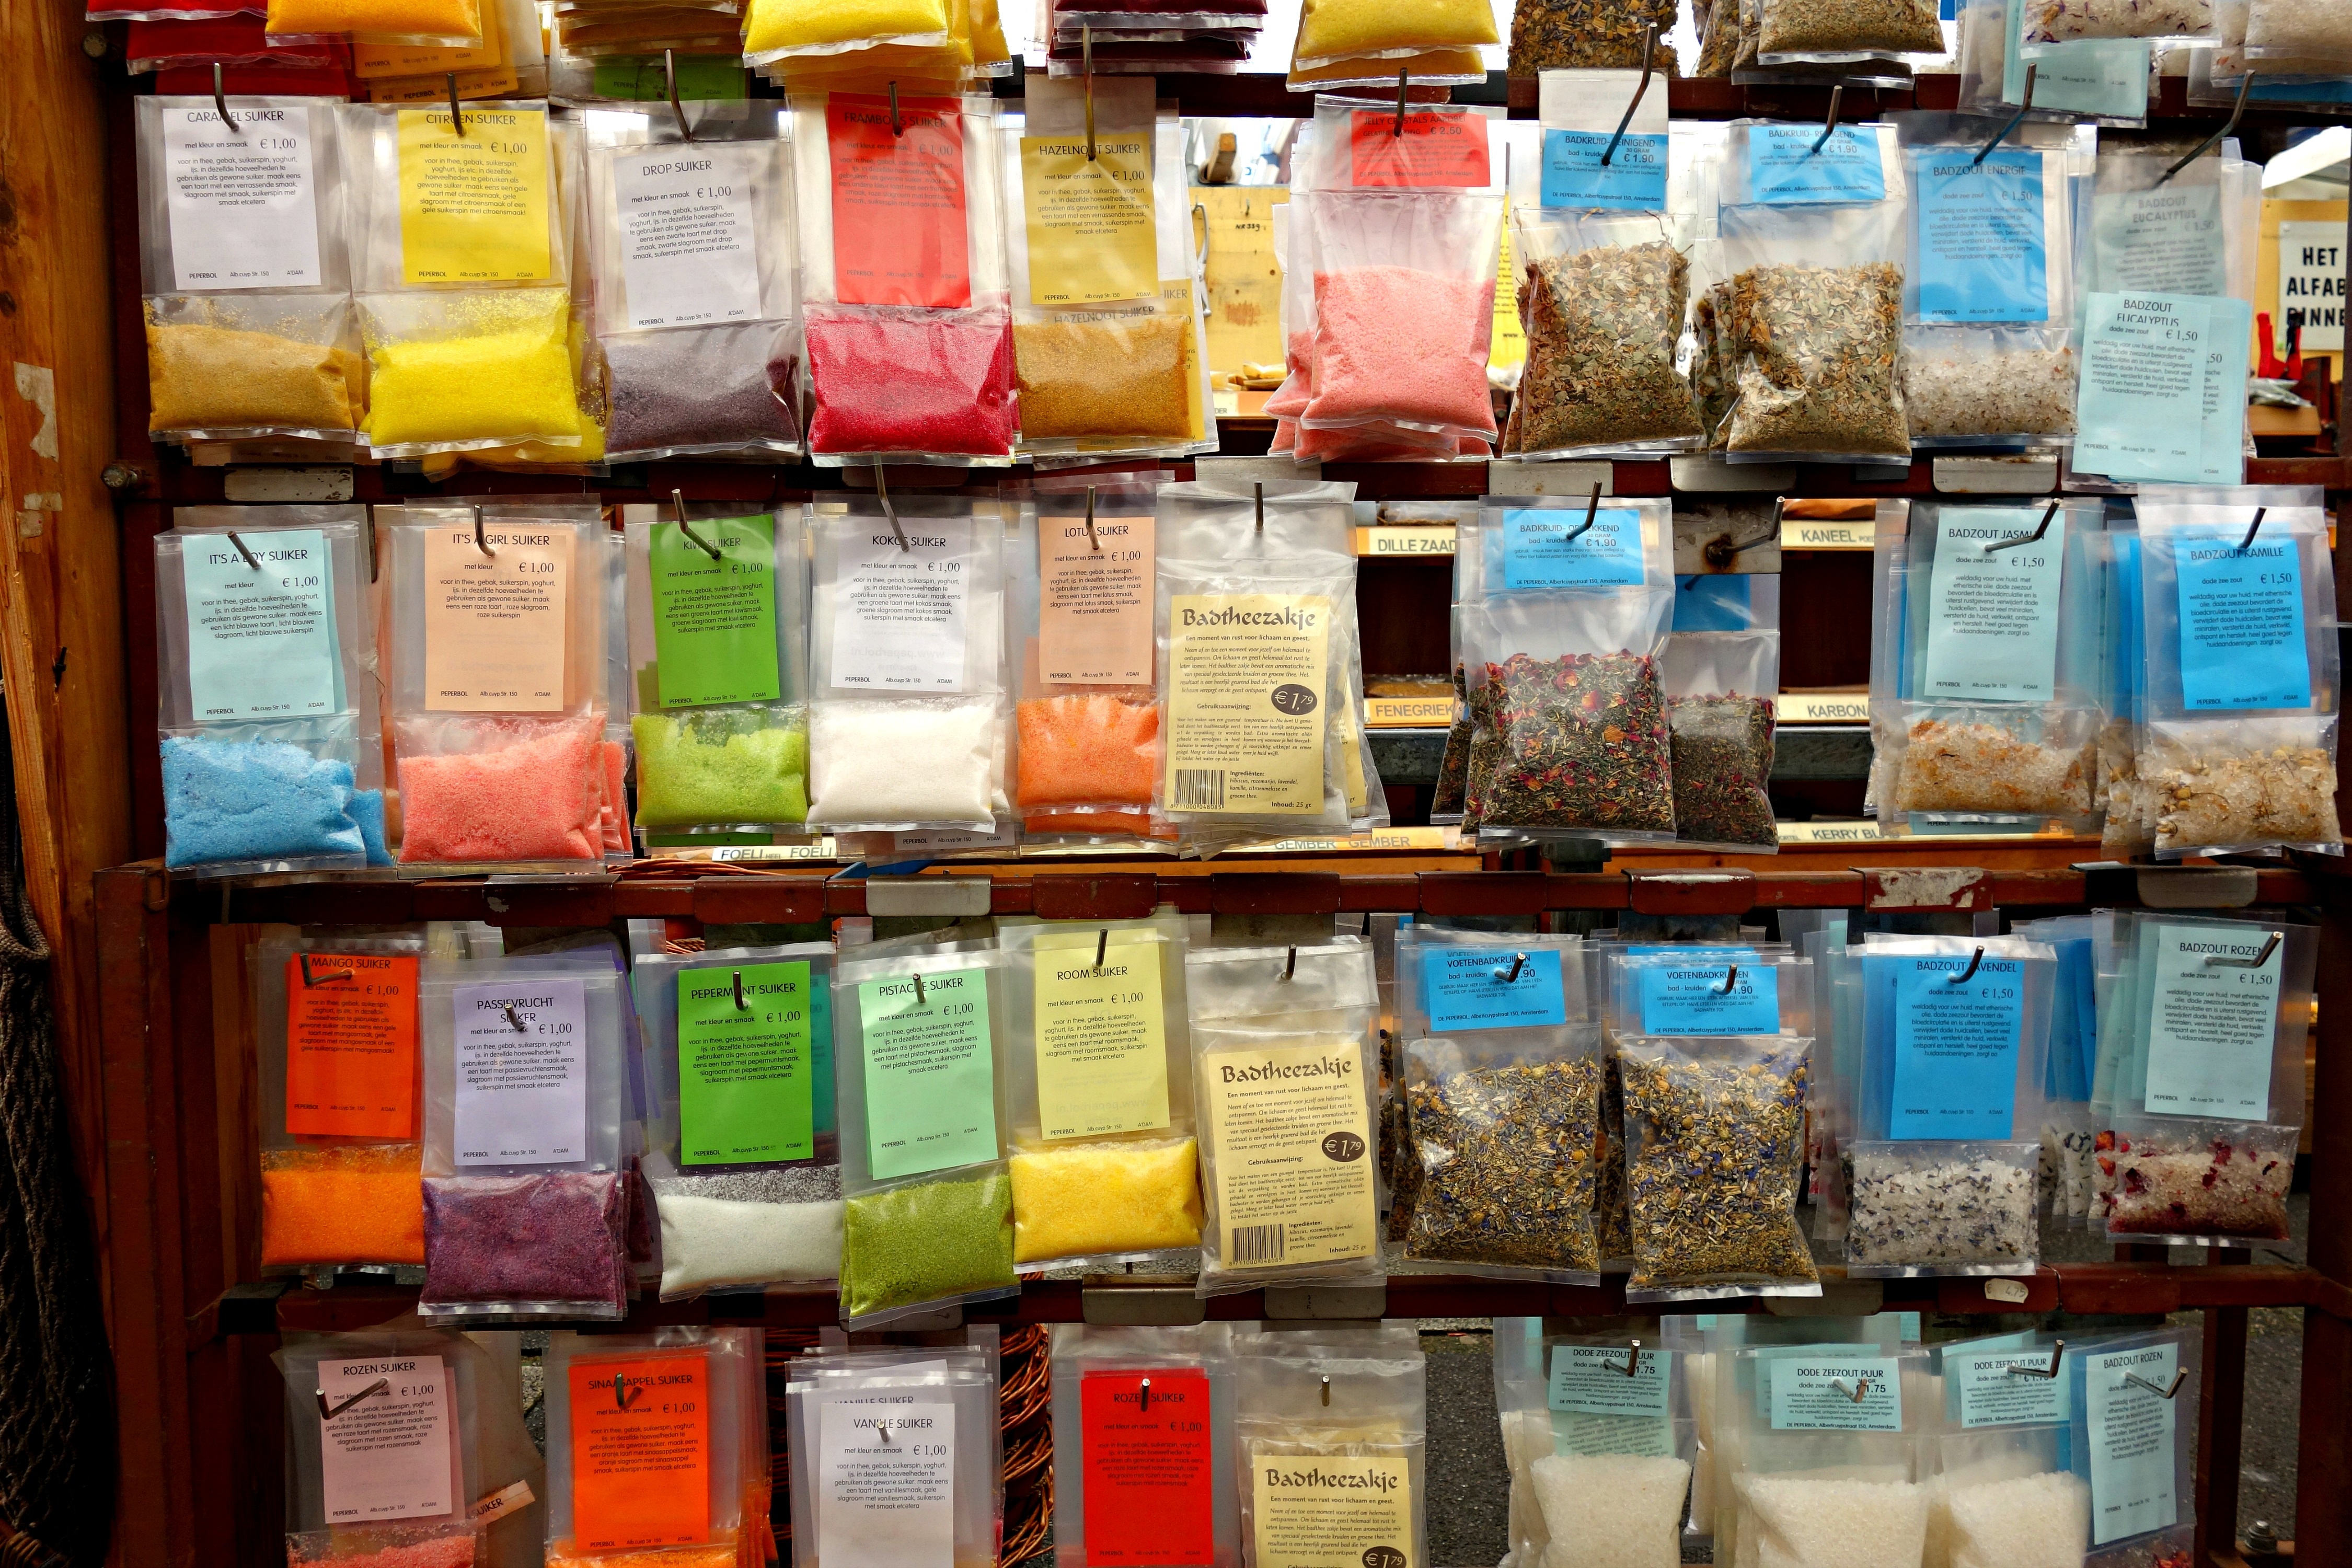
food, herb, color, dried, cuisine, variety, product, seasoning, art, spices, organic, spices and herbs